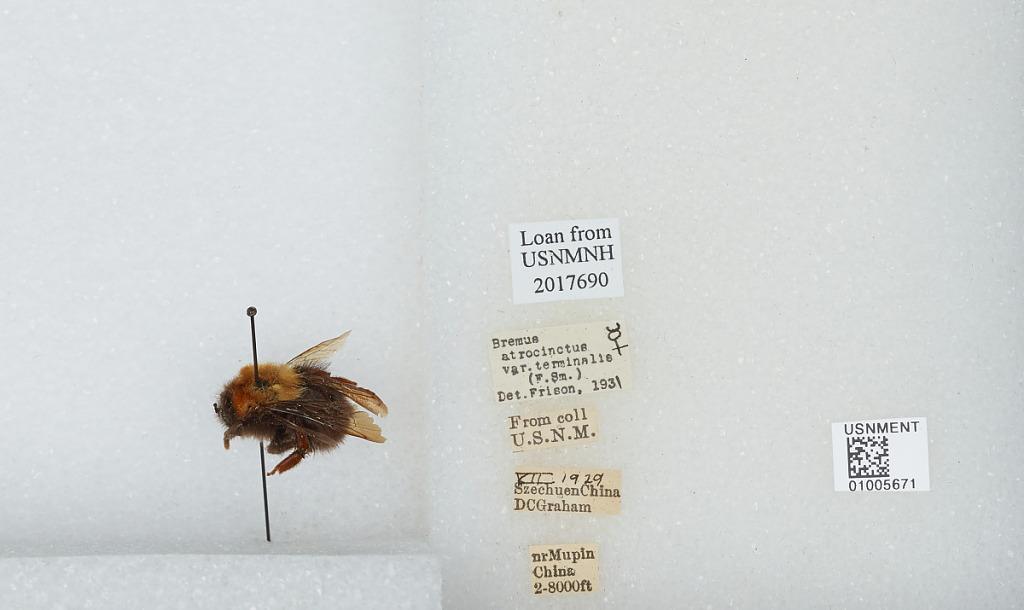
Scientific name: Bombus (Festivobombus) festivus Smith
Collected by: D. Graham
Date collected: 1929-7-
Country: China
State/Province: Sichuan
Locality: near Muping, formerly Mupin
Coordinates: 30.3692, 102.814
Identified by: Frison